Josh Williams (soccer)

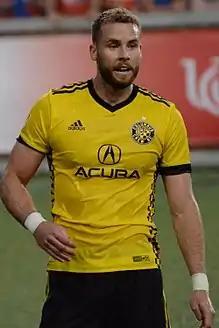
Williams with Columbus Crew in 2017

Josh Williams (born April 18, 1988) is an American former professional soccer player who played as a defender.